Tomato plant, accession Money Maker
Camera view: bottom (45 deg); turntable rotation: 300 degrees
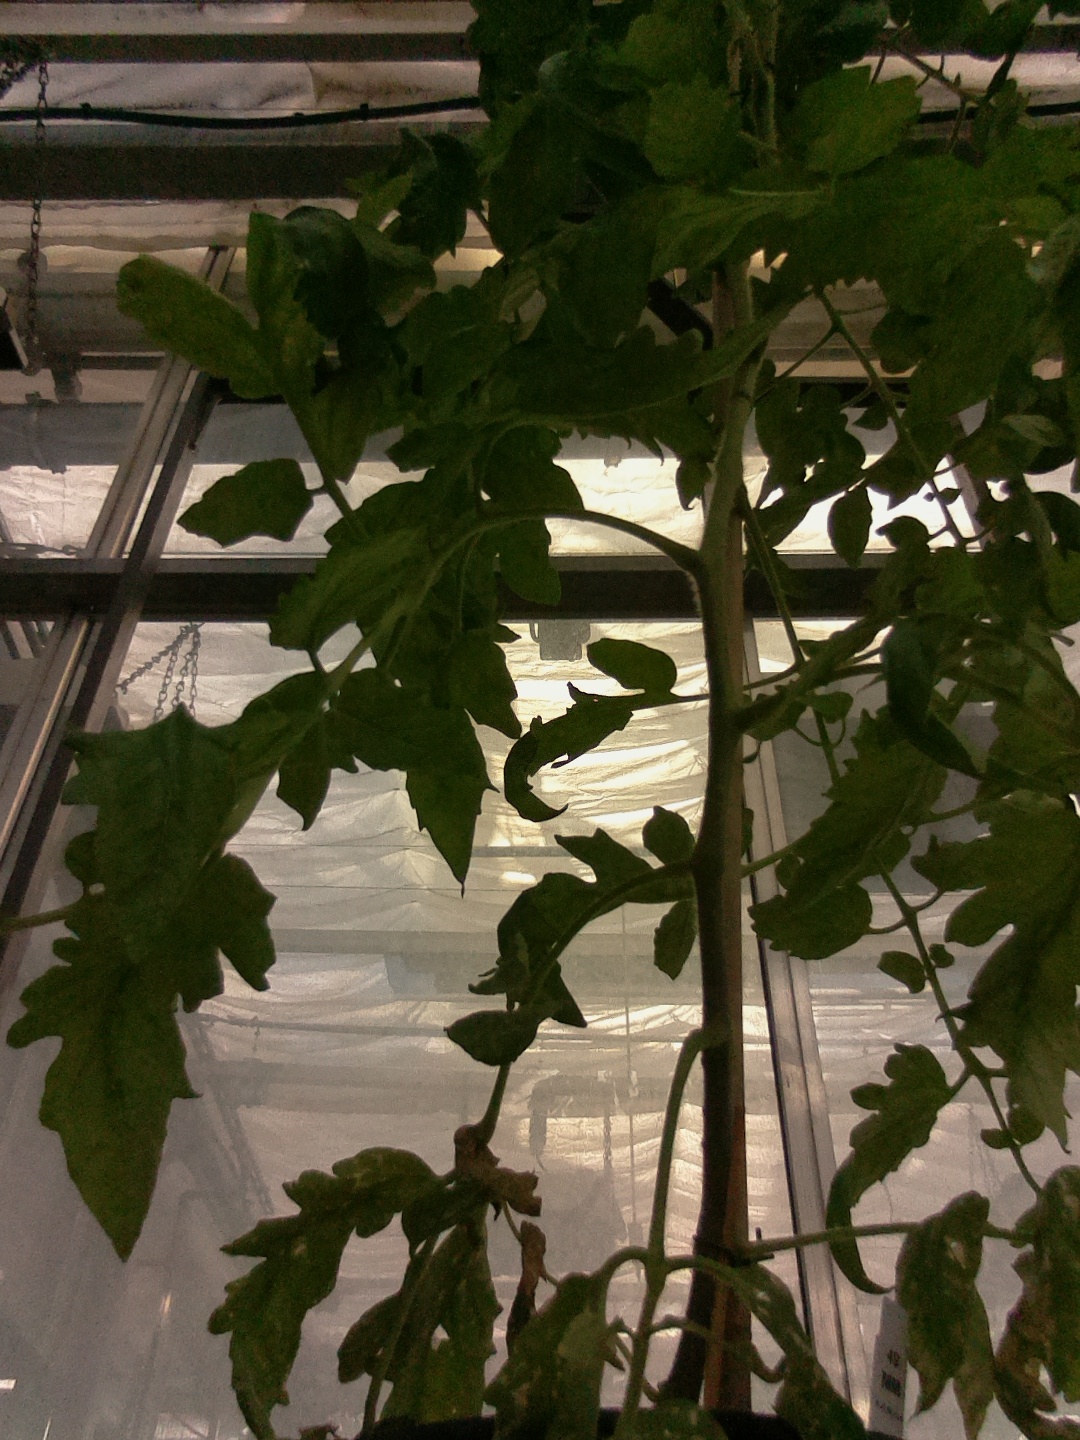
BBCH growth stage 62: 20%-30% of flowers open